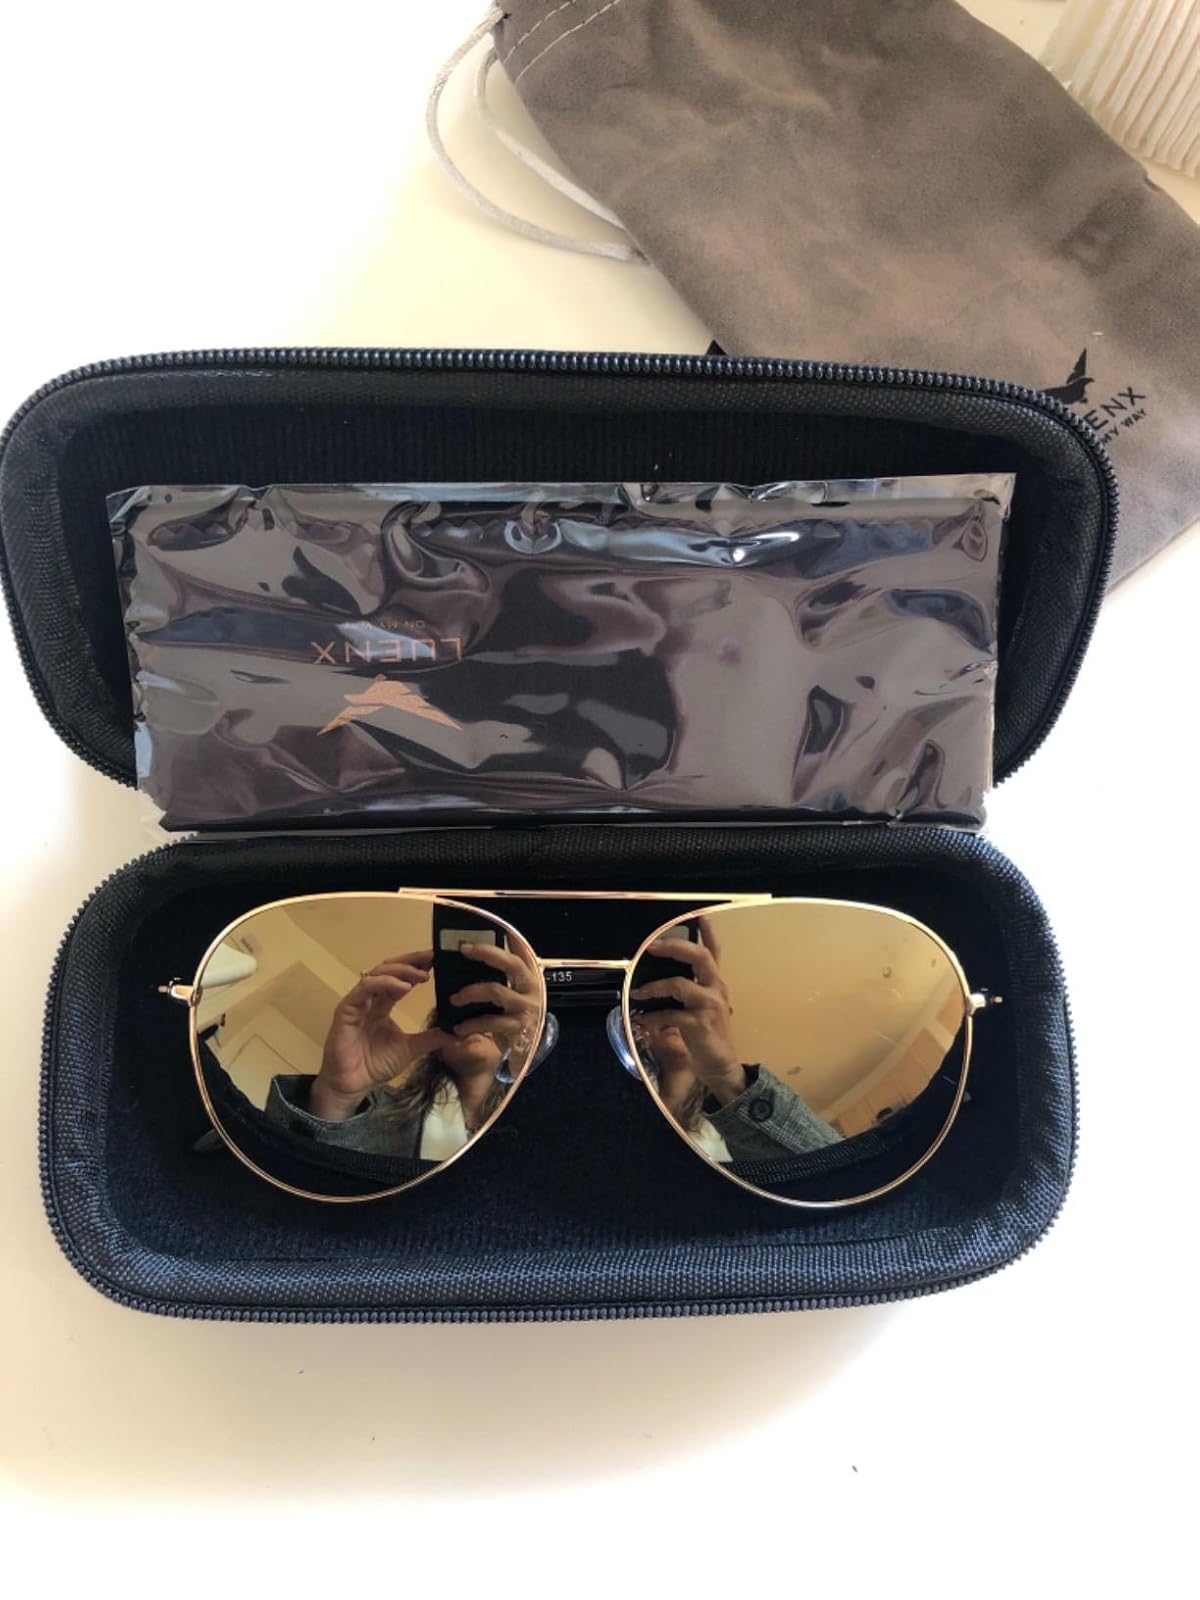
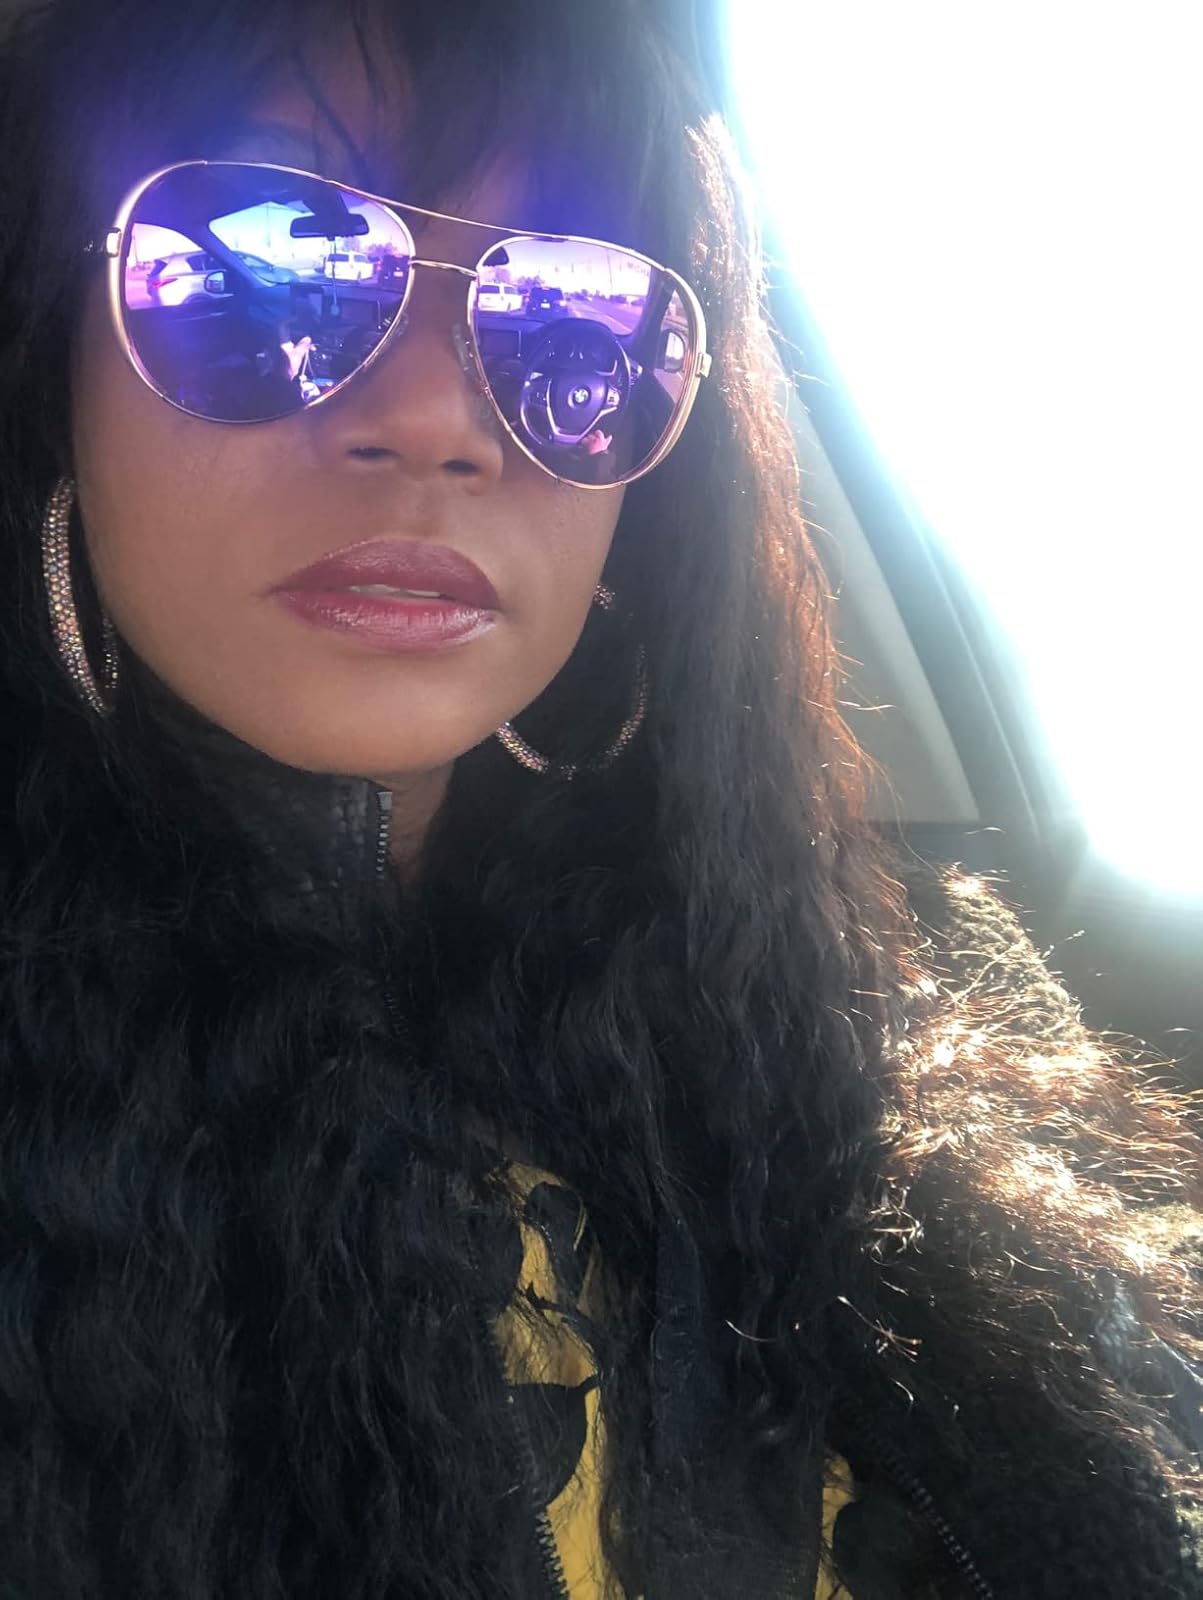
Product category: accessories_sunglasses
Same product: no